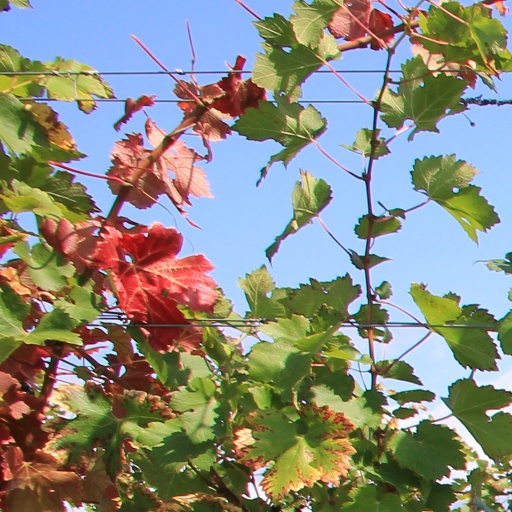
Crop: grape